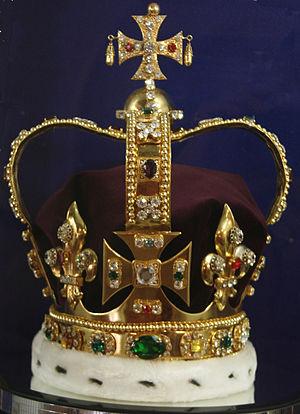
Le couronnement du monarque britannique est une cérémonie lors duquel le souverain du Royaume-Uni est officiellement couronné et investi des regalia du royaume. On dit dans ce cadre que le Roi ou la Reine est créé et non pas couronné. Cette cérémonie correspond à peu près à celles qui existaient auparavant dans les autres monarchies européennes, mais qui ont été progressivement abandonnées au profit de simples cérémonies d'investiture ou d'intronisation.